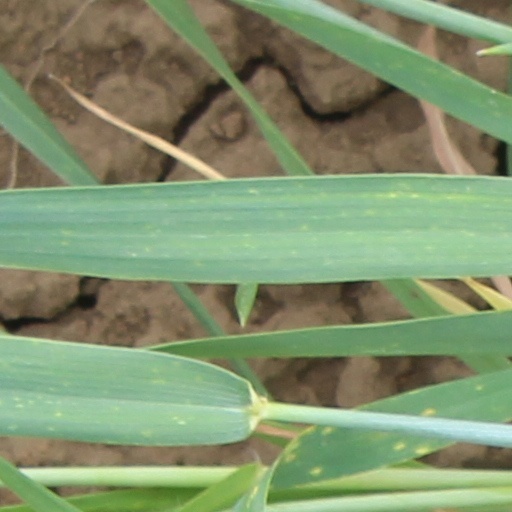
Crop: wheat